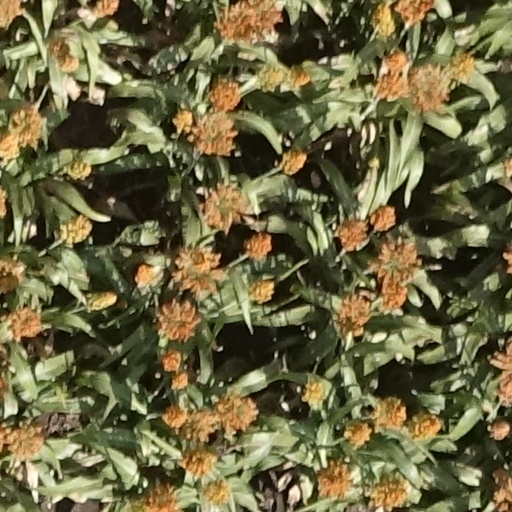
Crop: sorghum